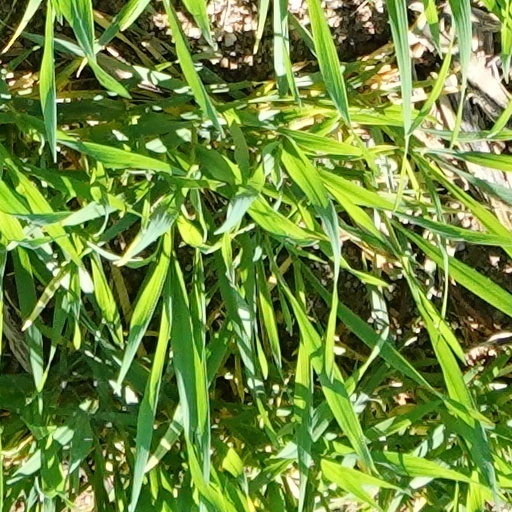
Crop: wheat